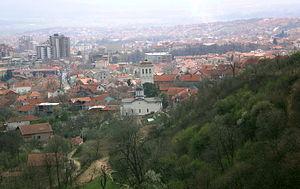
Vranje est une ville de Serbie située dans le district de Pčinja. Au recensement de 2011, la ville intra muros comptait 54 456 habitants et le territoire métropolitain dont elle est le centre, appelé Ville de Vranje, 82 782.
Les villes de Serbie sont définies par l'Institut de statistiques de la République de Serbie, qui répartit les localités en « localités urbaines »